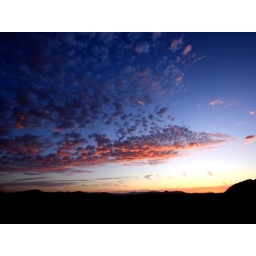
I like the deep blue and field of little cotton-ball clouds in this view, zoomed out.